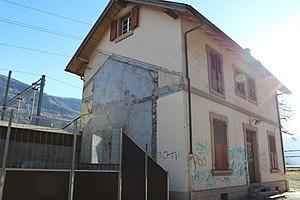
Bâtiment voyageurs de la gare de Granges-Lens à l'abandon
La gare de Granges-Lens est une gare ferroviaire située à Granges en Valais.